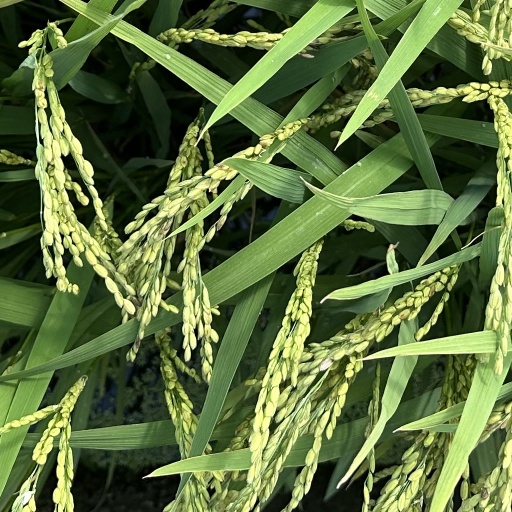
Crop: rice